Quibéron mutinies

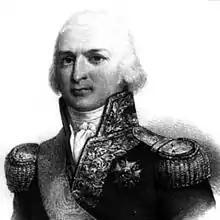
Vice-admiral Morard de Galles commanded the Brest squadron.

On 8 March, Morard de Galles was ordered to take a 3-ship and 7-frigate division off Brest. Soon after their departure, a storm scattered the division and forced it back to harbour, where it arrived on 19. The same storm forced another division, under Captain Duval, to turn back; Duval had in fact died on "Tourville", killed by a loose block when he attempted to secure a sail after his men had refused to obey his orders.